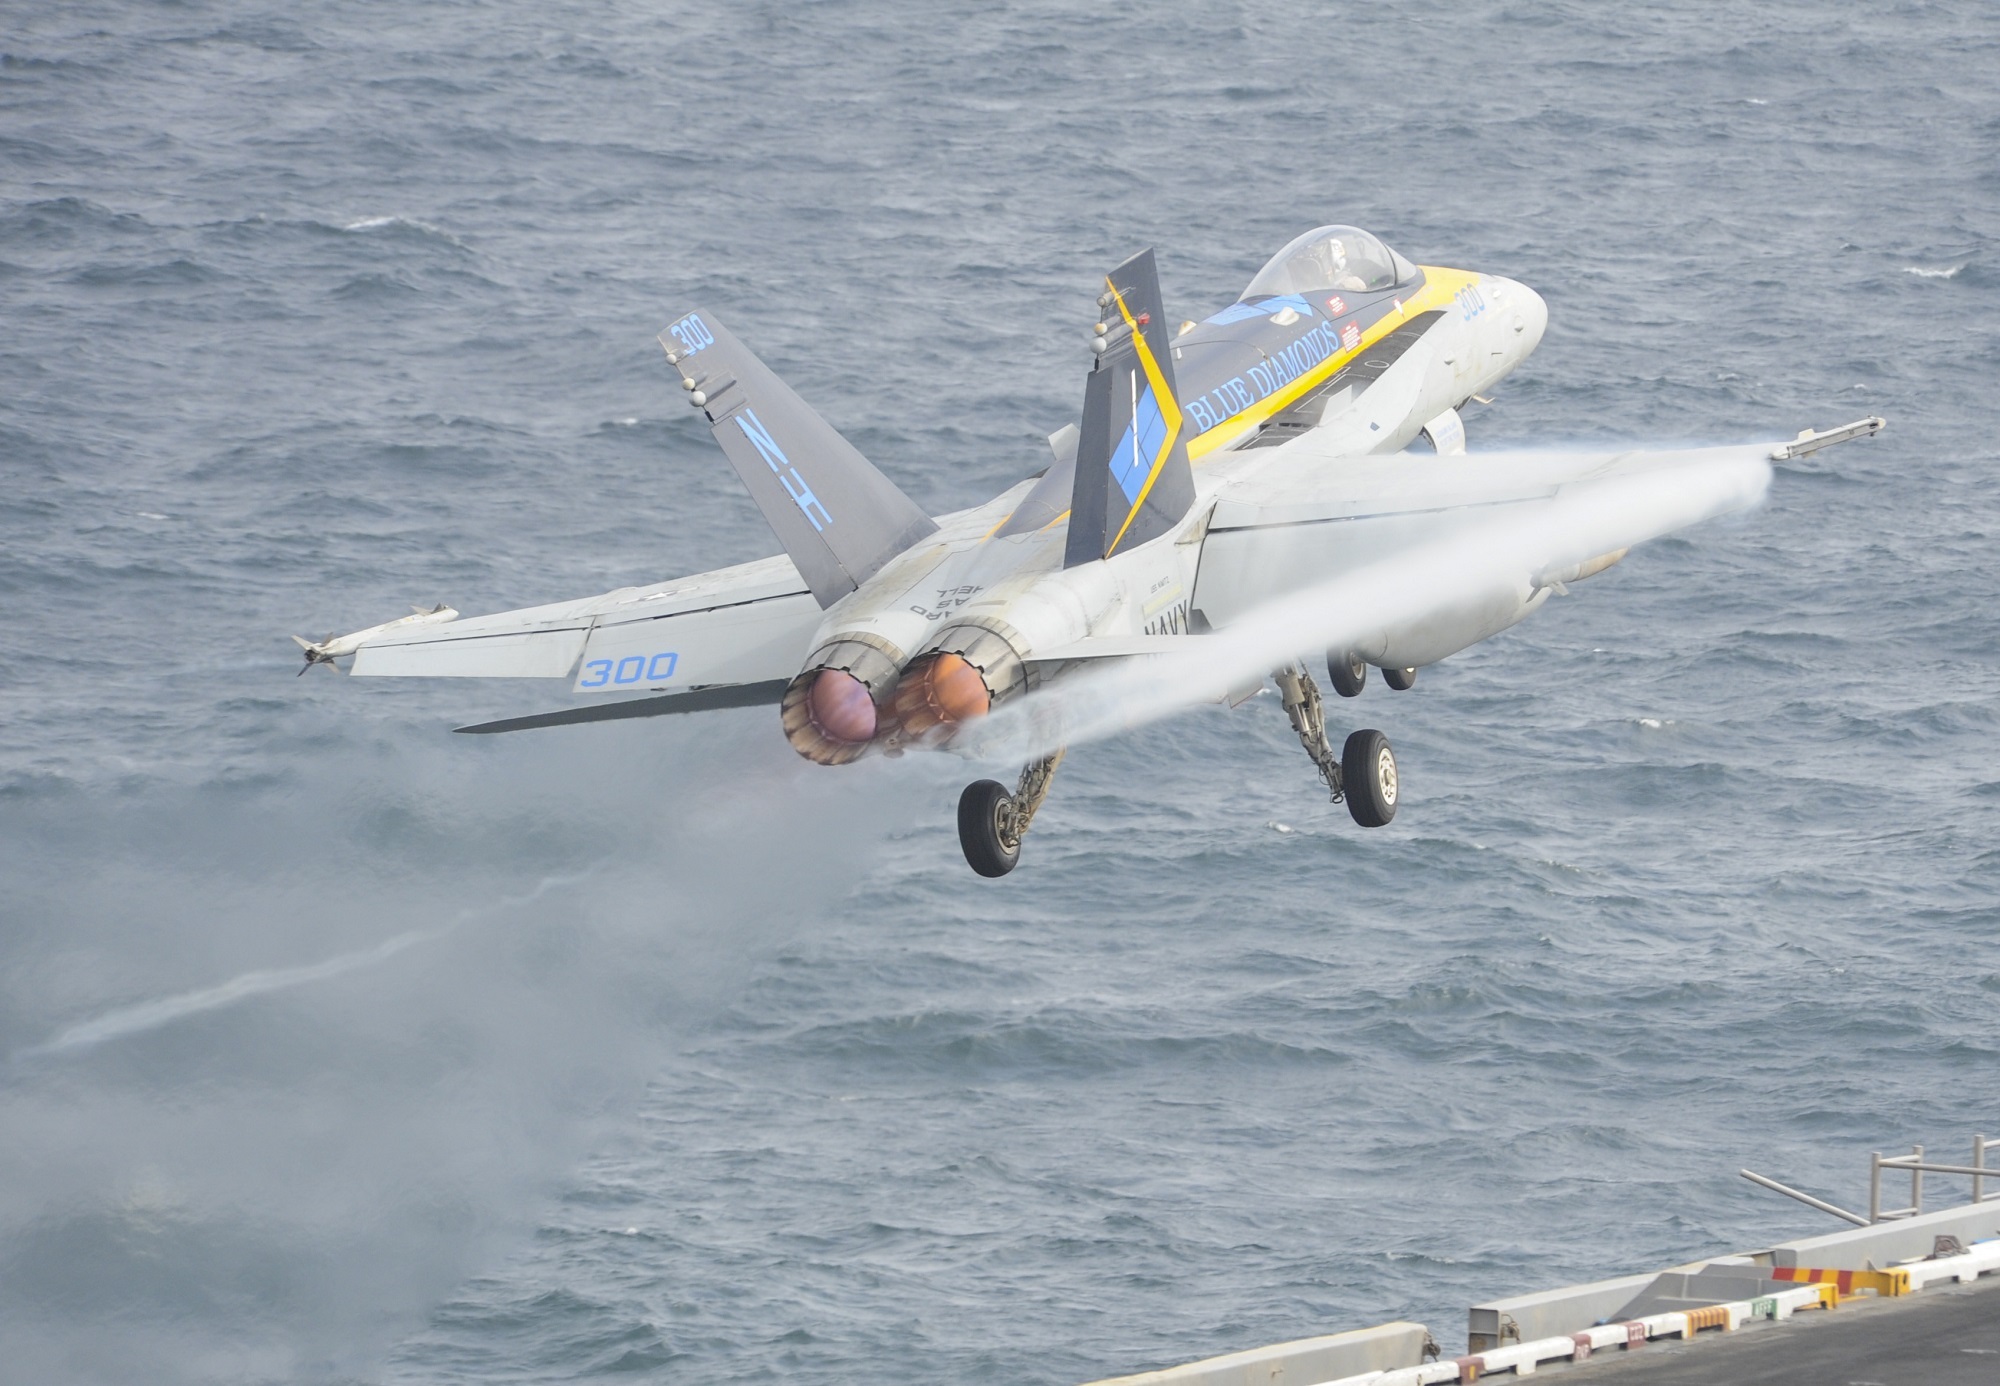
sea, ocean, wing, ship, airplane, plane, aircraft, military, jet, vessel, vehicle, airline, aviation, flight, altitude, launch, nautical, maritime, air force, jet aircraft, aircraft carrier, fighter aircraft, military aircraft, f 18, super hornet, atmosphere of earth